List of The Case Study of Vanitas characters

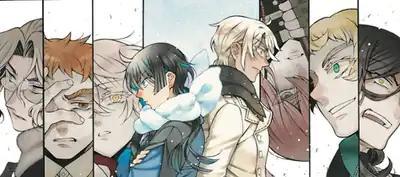
The recurring characters from the series.

The characters of the manga series "The Case Study of Vanitas" were created by Jun Mochizuki.